Dúlamán

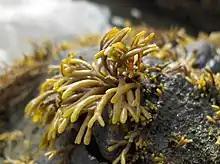
– "Channel wrack has a golden yellow head"

"" (Irish for 'channel wrack', a type of edible seaweed) is an Irish folk song.